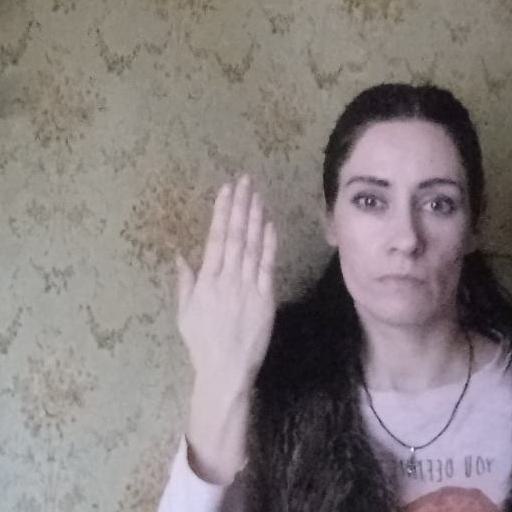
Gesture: stop_inverted